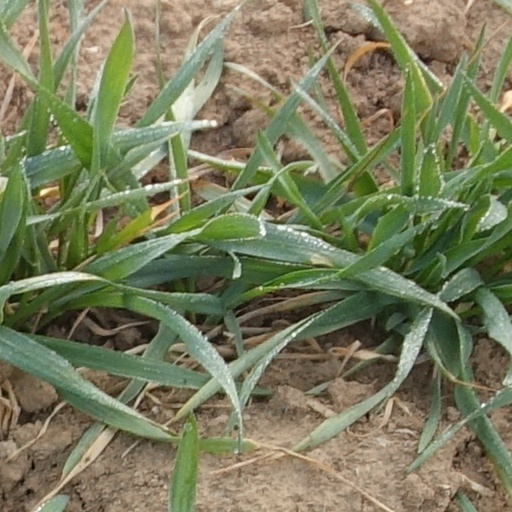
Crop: wheat